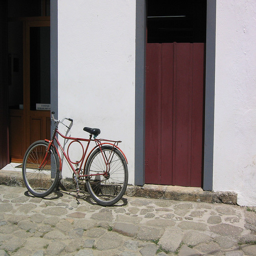
a parked bike sits outside next to a buildings door
A red bike is parked by a white wall with red doors.
A bicycle parked on the side of the road beside some doors.
A bicycle rests on the street between two doorways.
A bike parked in front of two door ways.